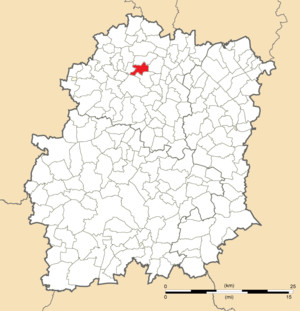
Carte de position de Villejust en Essonne
Villejust est une commune française située à vingt-et-un kilomètres au sud-ouest de Paris dans le département de l’Essonne en région Île-de-France.